Protohistory of West Virginia

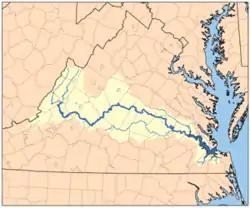
James River watershed of the Monacan leads to West Virginia

The Mohetans were the earliest Native American tribe reported by Virginians in central West Virginia. They are found during the Batts and Fallams' 1671 Expedition, and this expedition also found evidence that others colonists preceded them into the area. Earlier authors considered Mohetan to be a northernmost Mountain Cherokee; today, scholars consider them Eastern Siouan. A "Sepiny" Indian guide of the Sapony River returned to the expeditionary party and reported that he heard a drum and a gunshot towards the north, possibly the Greenbrier or Gauley River valleys. A Mohetan runner met the Virginian and Siouan group to discover whether they were planning to attack or not, and was given ammunition for his European gun. This was prior to Bacon's Rebellion, the Virginian farmers uprising against their locale tribes in 1676.